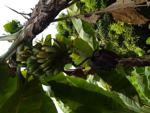
Label: xamthomonas